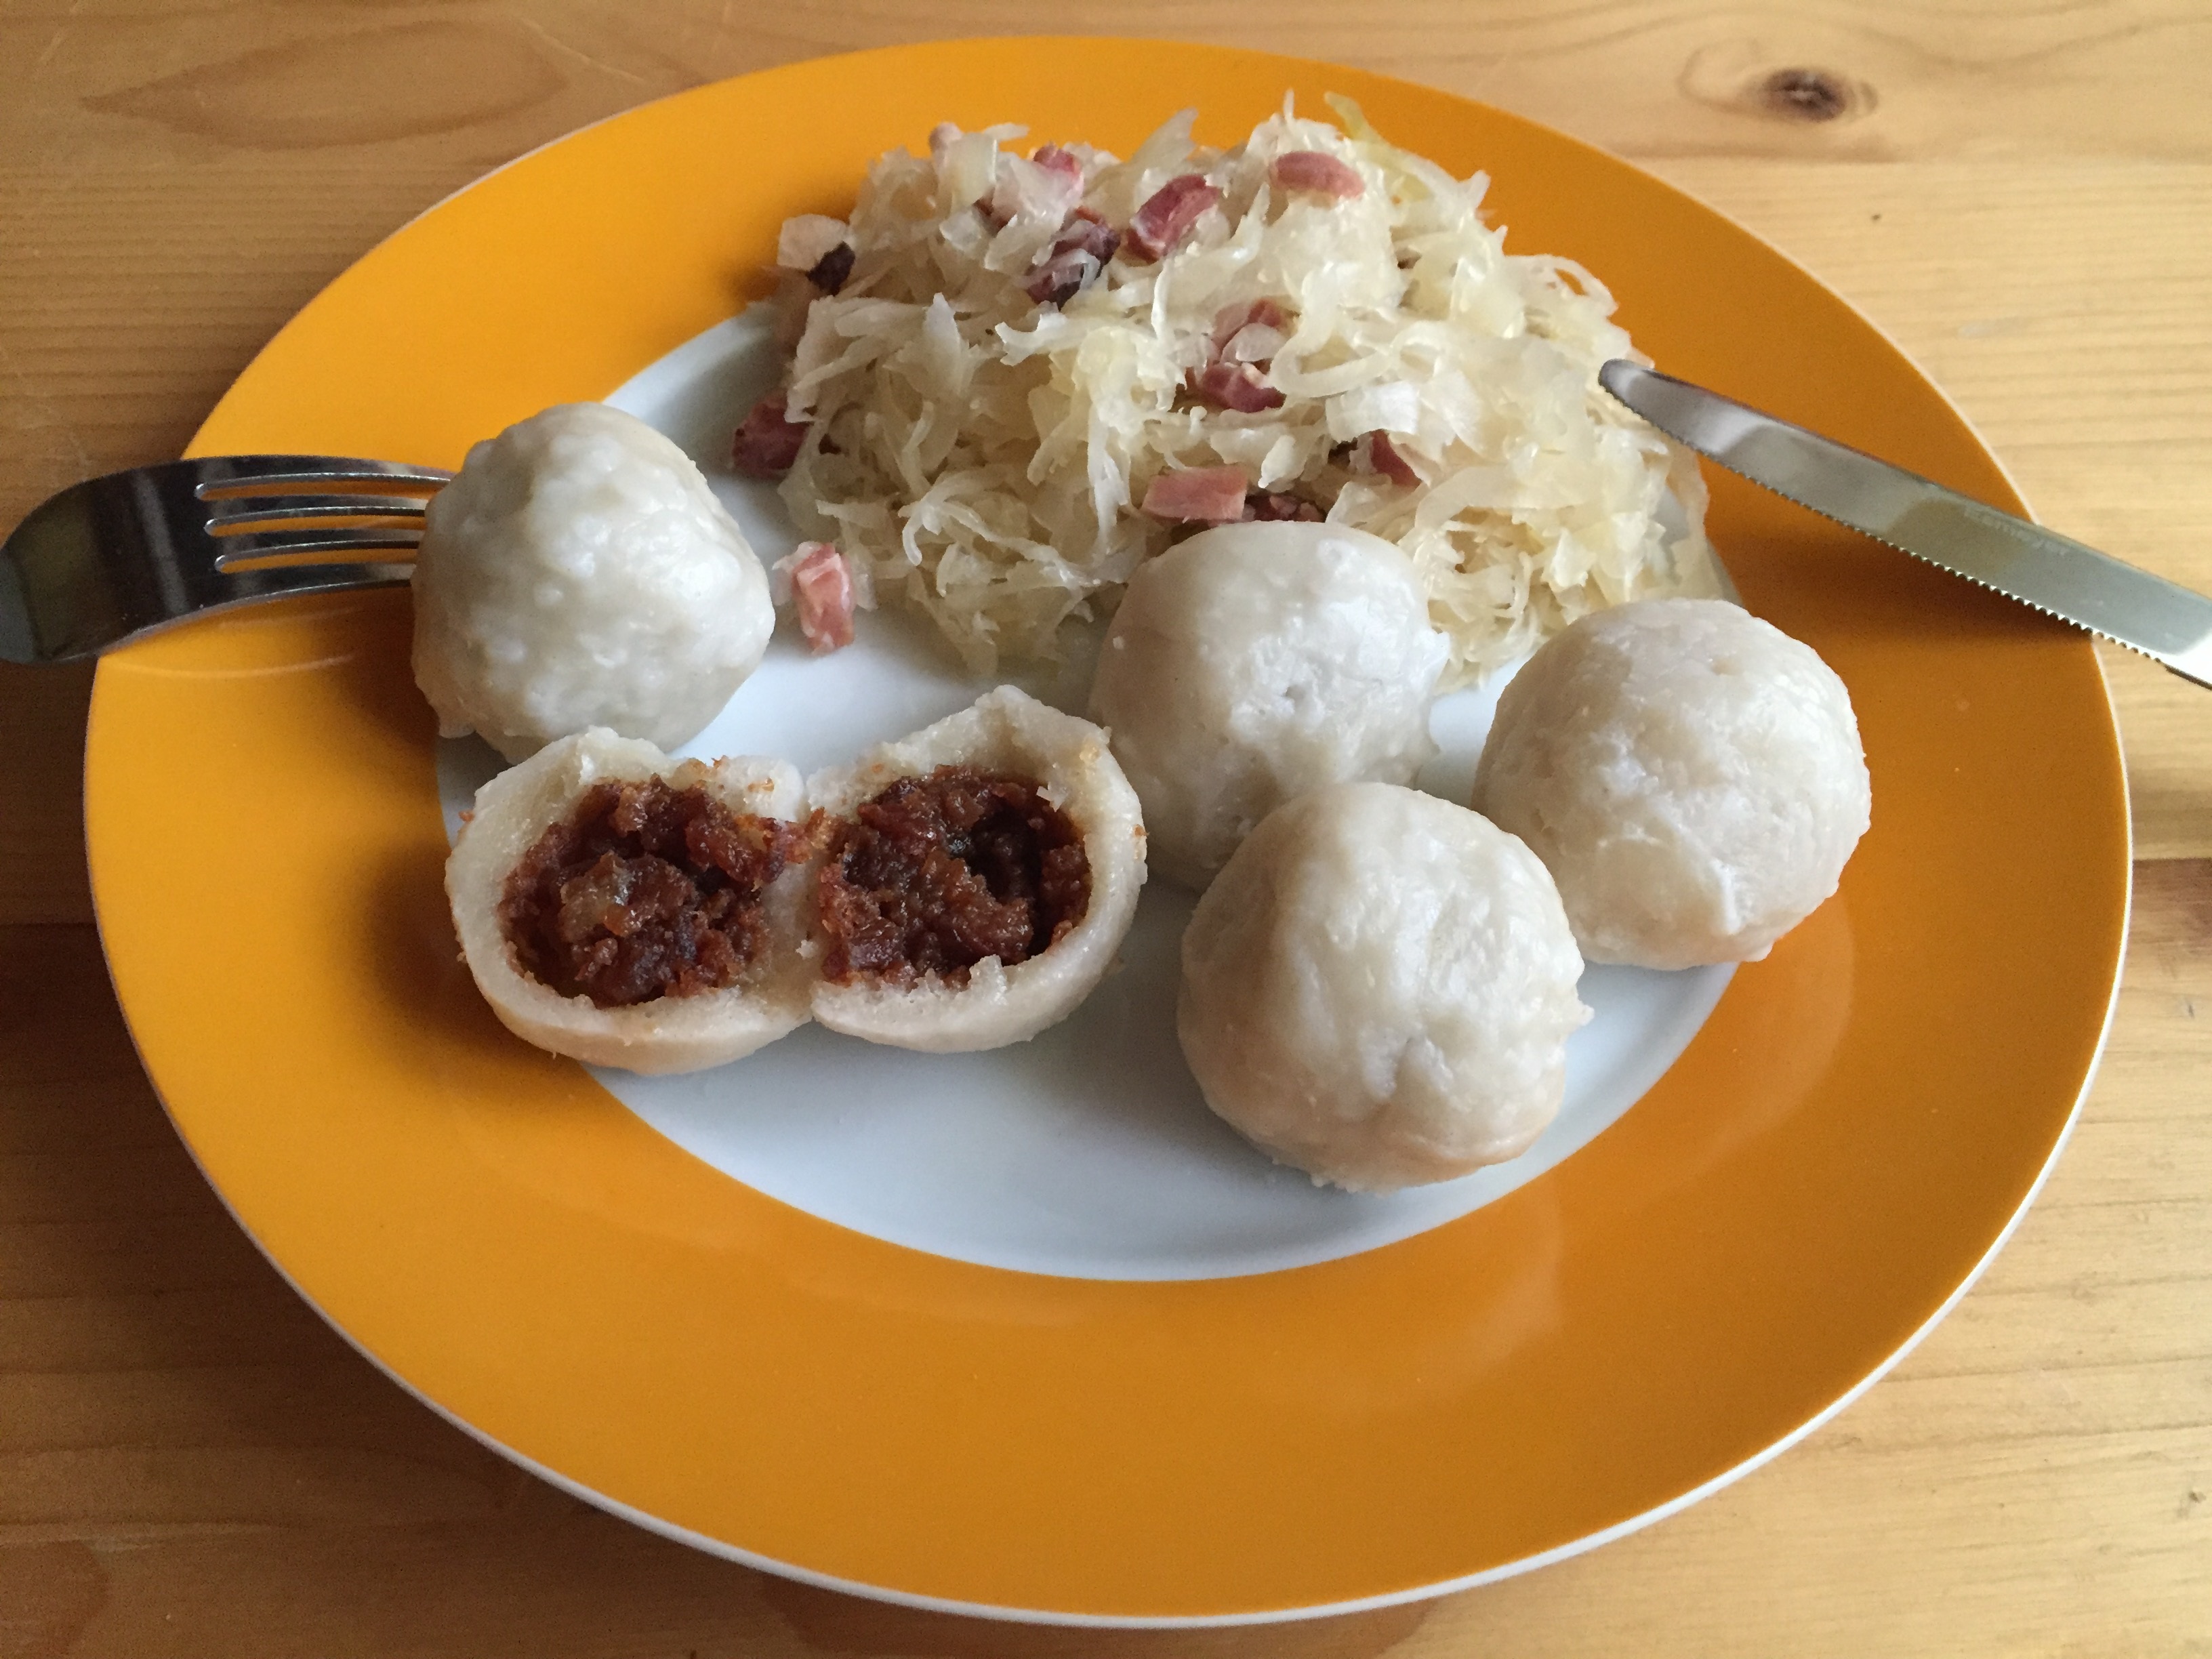
dish, meal, food, produce, breakfast, eat, lunch, cuisine, dough, cook, asian food, coconut, dumpling, flour, sauerkraut, meatball, chinese food, grammel dumplings, sausage dumpling, meat dumplings, selchspeckkn del